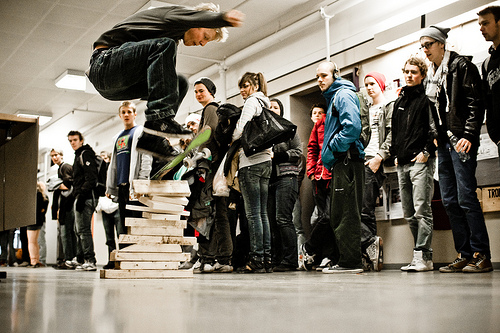
question: ここはどこですか？
answer: 屋内

question: 何がありますか？
answer: 人間

question: スケボーをしている人間は何人いますか？
answer: 1人

question: スケボーをしている人間の性別は何ですか？
answer: 男

question: スケボーをしている人間の上着の色は何色ですか？
answer: 黒

question: スケボーをしている人間のズボンの色は何色ですか？
answer: 黒

question: スケボーをしている人間の靴の色は何色ですか？
answer: 黒

question: 右前の人間の上着の色は何色ですか？
answer: 黒